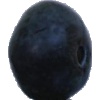
Label: blueberry